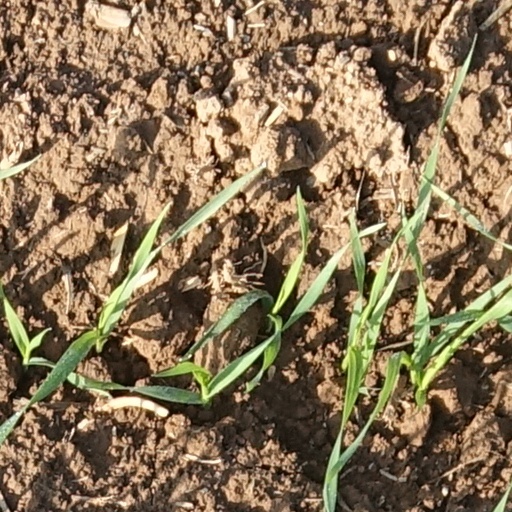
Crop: wheat